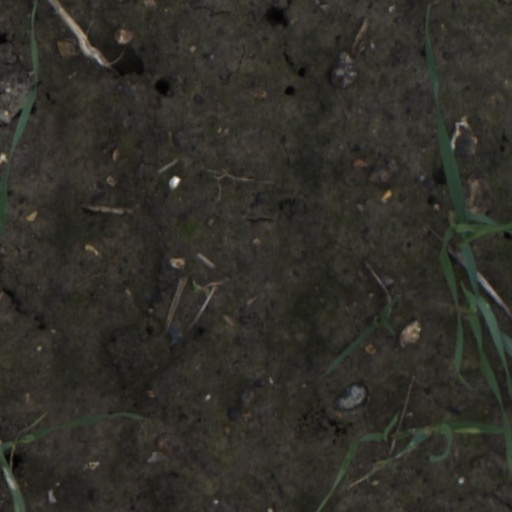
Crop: wheat